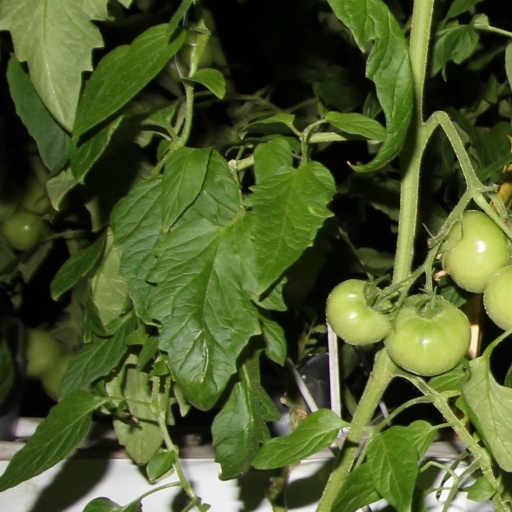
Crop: tomato